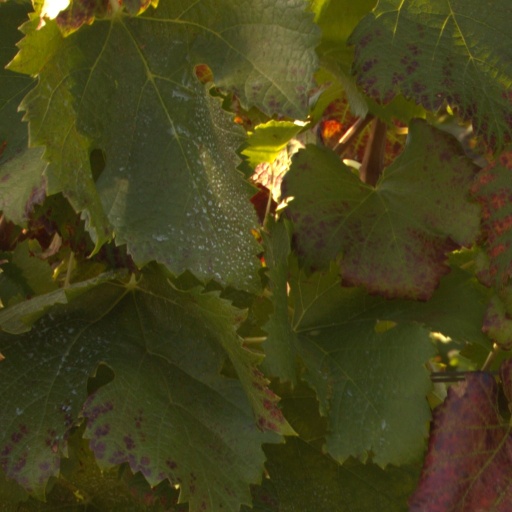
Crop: grape